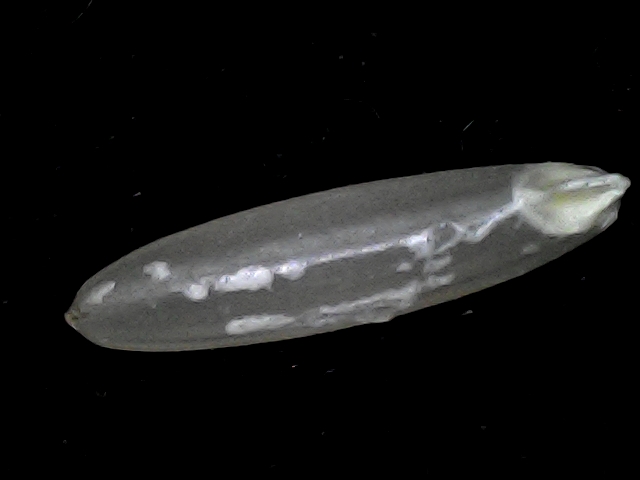
Rice variety: BD57